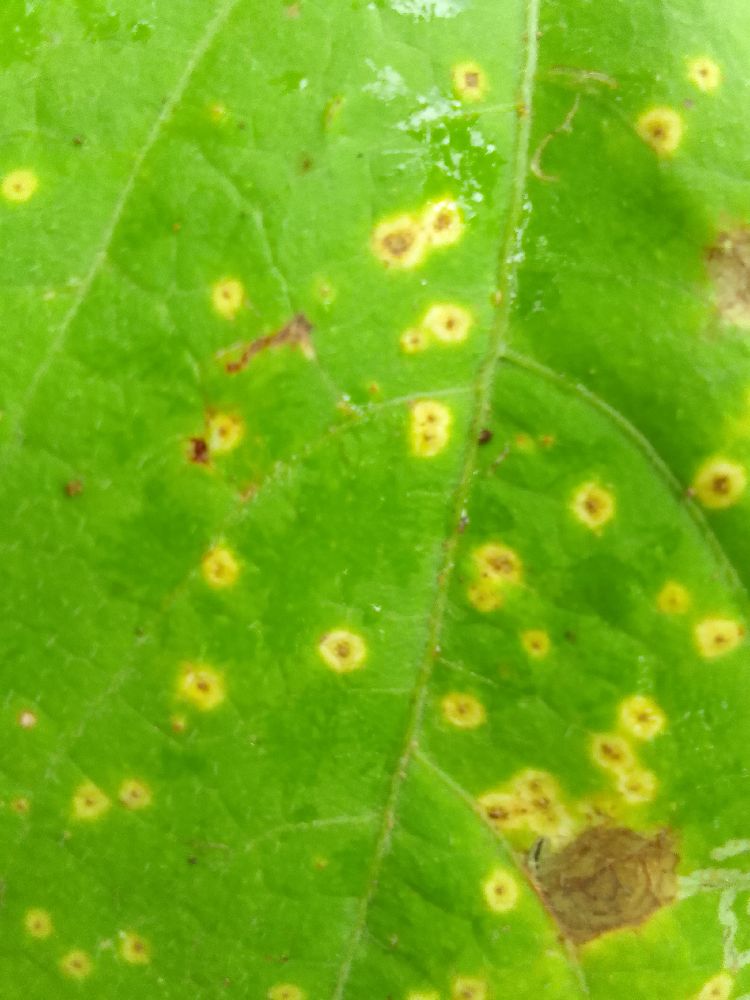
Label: rust